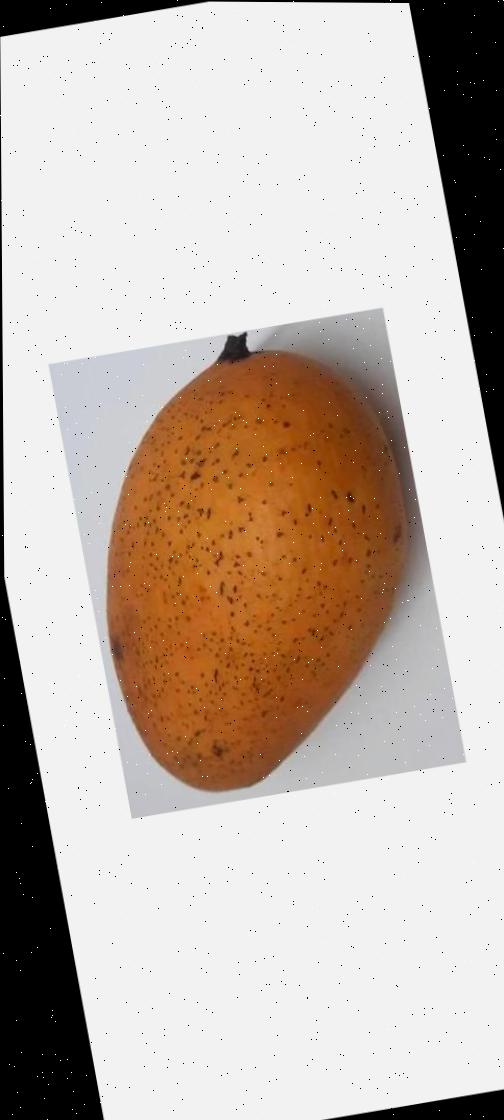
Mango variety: Ashshina Classic